Halldor Espelid

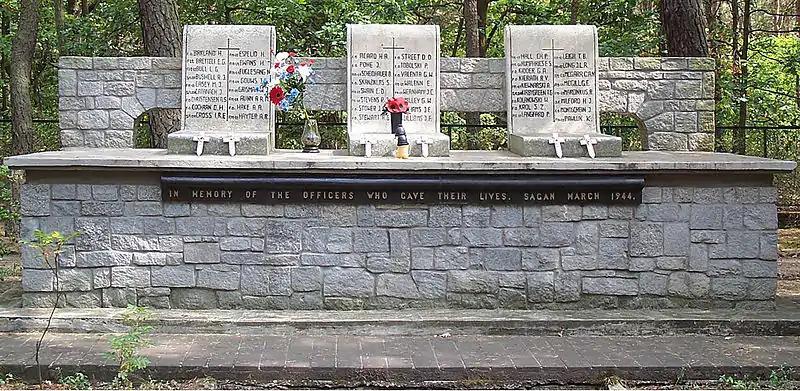
Memorial to "The Fifty" down the road toward Żagań (Espelid at left)

Espelid was one of the 50 escapers who had been listed by SS-Gruppenfuhrer Arthur Nebe to be killed so was amongst those executed and murdered by the "Gestapo". Originally his remains were buried at Sagan, but he is now buried in part of the Poznan Old Garrison Cemetery beside his brother escapers. He is commemorated by name on the "North Weald Memorial" at St Andrews Church, North Weald.